Medora site

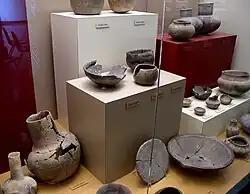
Plaquemine culture pottery from the Winterville site, a Plaquemine site in Mississippi

About 18,508 pottery sherds were obtained from the Medora site, classified into more than twenty different Plaquemine culture pottery types. About 90 percent were classified as the Addis Plain variety, although Plaquemine Brushed; Manchac Incised; Hardy Incised; Medora Incised; Harrison Bayou Incised; Evangeline Interior Incised; Australia Interior Incised; L'Eau Noire Incised; Dupree Incised; Lulu Linear Punctated; Chevalier Stamped, Coles Creek Incised, Larto Red Filmed, and Pontchartrain Check Stamped were also present.